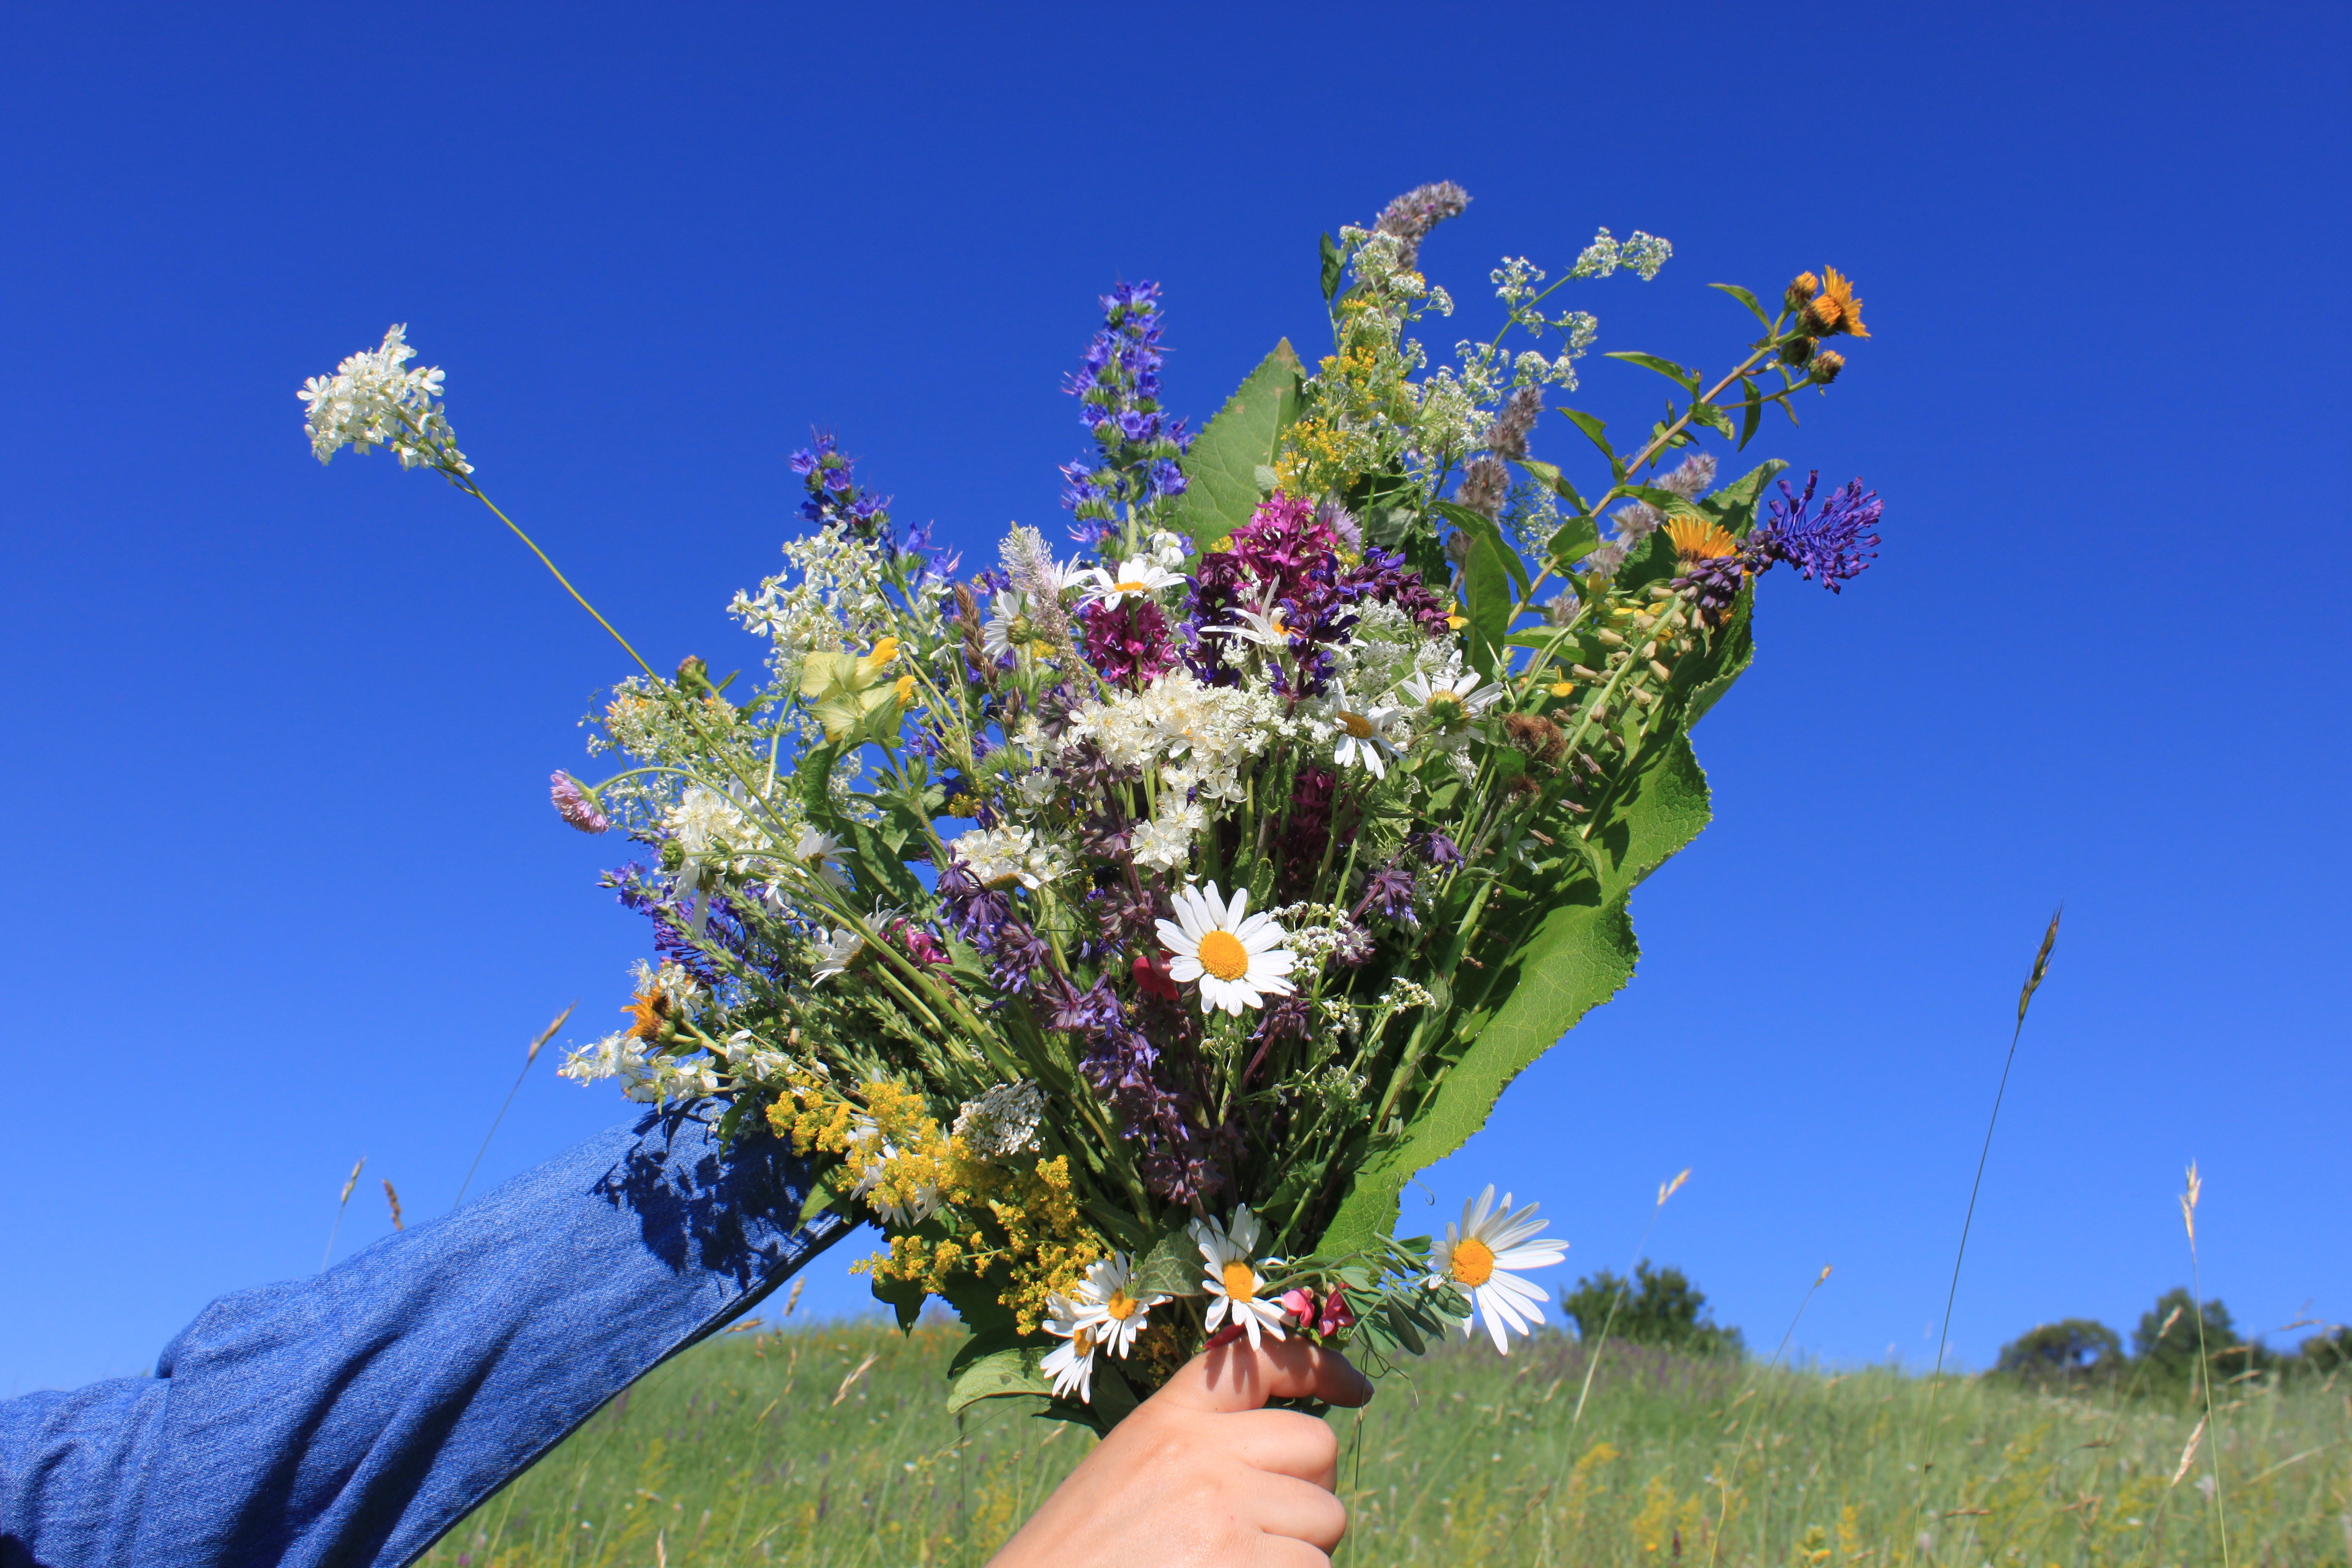
nature, blossom, plant, sky, meadow, prairie, flower, bouquet, blue, agriculture, flora, lavender, rapeseed, plants, wildflower, wildflowers, ecosystem, brassica, flowering plant, land plant